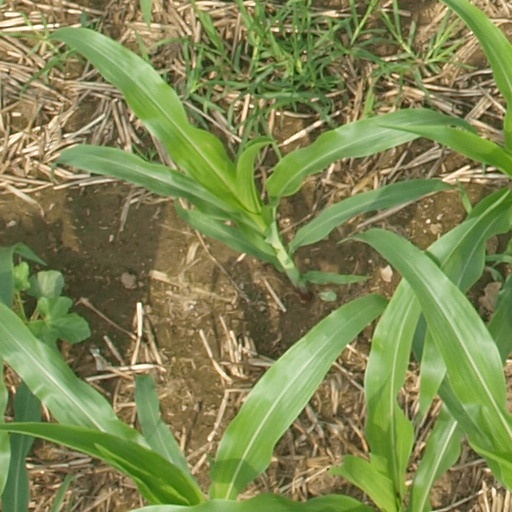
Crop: maize; corn